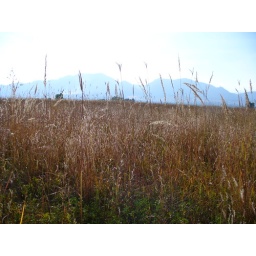
big blue stem, indian grass, switch grass and little blue stem shining in the slanting late afternoon sun.